Sarah Jane Morris (actress)

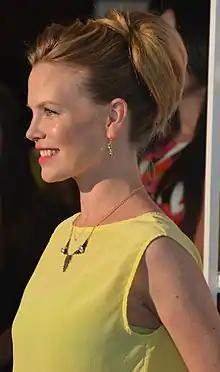
Morris in 2014

Sarah Jane Morris (born April 12, 1977) is an American actress. She is known for her portrayal of Julia Walker on the ABC television drama "Brothers & Sisters" from 2006 to 2009.